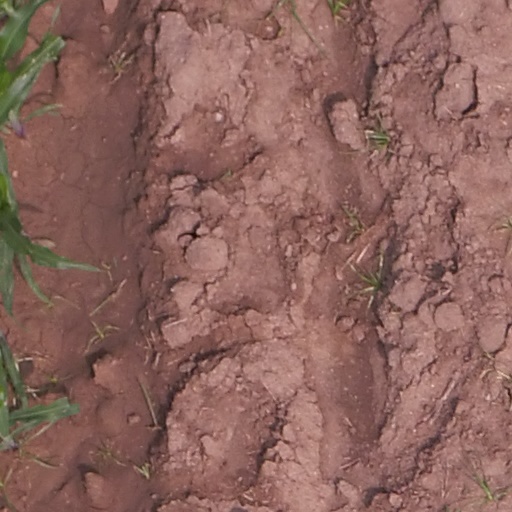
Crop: maize; corn